A Study of History

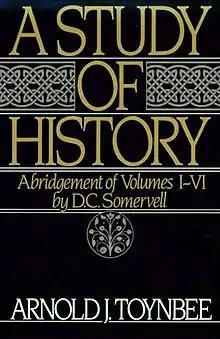
Cover of D. C. Somervell's abridgement of "A Study of History"

A Study of History is a 12-volume universal history by the British historian Arnold J. Toynbee, published from 1934 to 1961. It received enormous popular attention but according to historian Richard J. Evans, "enjoyed only a brief vogue before disappearing into the obscurity in which it has languished". Toynbee's goal was to trace the development and decay of 19 or 21 world civilizations in the historical record, applying his model to each of these civilizations, detailing the stages through which they all pass: genesis, growth, time of troubles, universal state, and disintegration.